Buses in Hanoi

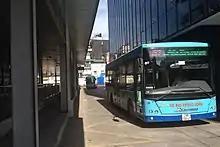
A MAZ bus in Hanoi operating on route 107

The network includes subsidized buses, non-subsidized buses, airport buses and provincial buses that connect Hanoi with neighbouring provinces. As of November 2023, the city had 2,034 buses serving 154 bus lines, which included 132 subsidized lines (including airport buses), 8 non-subsidized, 12 provincial, and 2 city tour lines. These lines covered all 30 districts/towns, and 512/579 communes/wards around the city. The city also introduced electronic tickets and planned to replace 4,000 human conductors on buses in the near future.